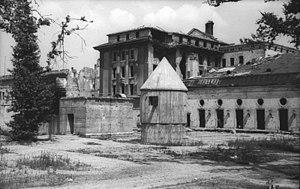
Heinrich Müller, surnommé Gestapo Müller, né le 28 avril 1900 à Munich, disparu en mai 1945, était un SS-Gruppenführer, chef du département IV de l'Office central de la sécurité du Reich, qui regroupait la Gestapo et la police des frontières. Il a joué un rôle majeur dans la planification et la mise en œuvre de la Shoah.
Magda Goebbels, née le 11 novembre 1901 à Berlin où elle est morte le 1ᵉʳ mai 1945, était la femme de Joseph Goebbels, ministre de la Propagande du Troisième Reich.
Le Führerbunker est le nom usuellement employé pour désigner un complexe de salles souterraines construit au centre de Berlin pendant le Troisième Reich, qui était l'un des Führerhauptquartiere dont disposait Adolf Hitler. C'est là qu'il s'est retranché puis suicidé à la fin de la Seconde Guerre mondiale, alors que les troupes soviétiques progressaient vers la capitale allemande puis y pénétraient.